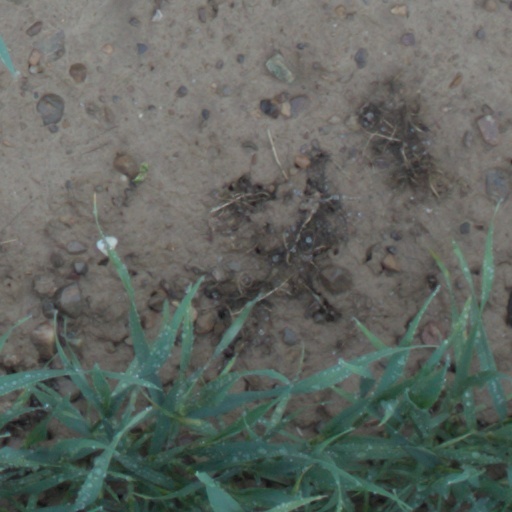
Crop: wheat